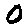
Label: 0